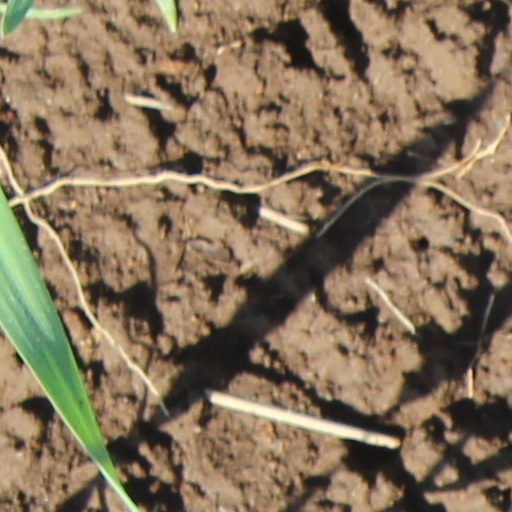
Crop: wheat